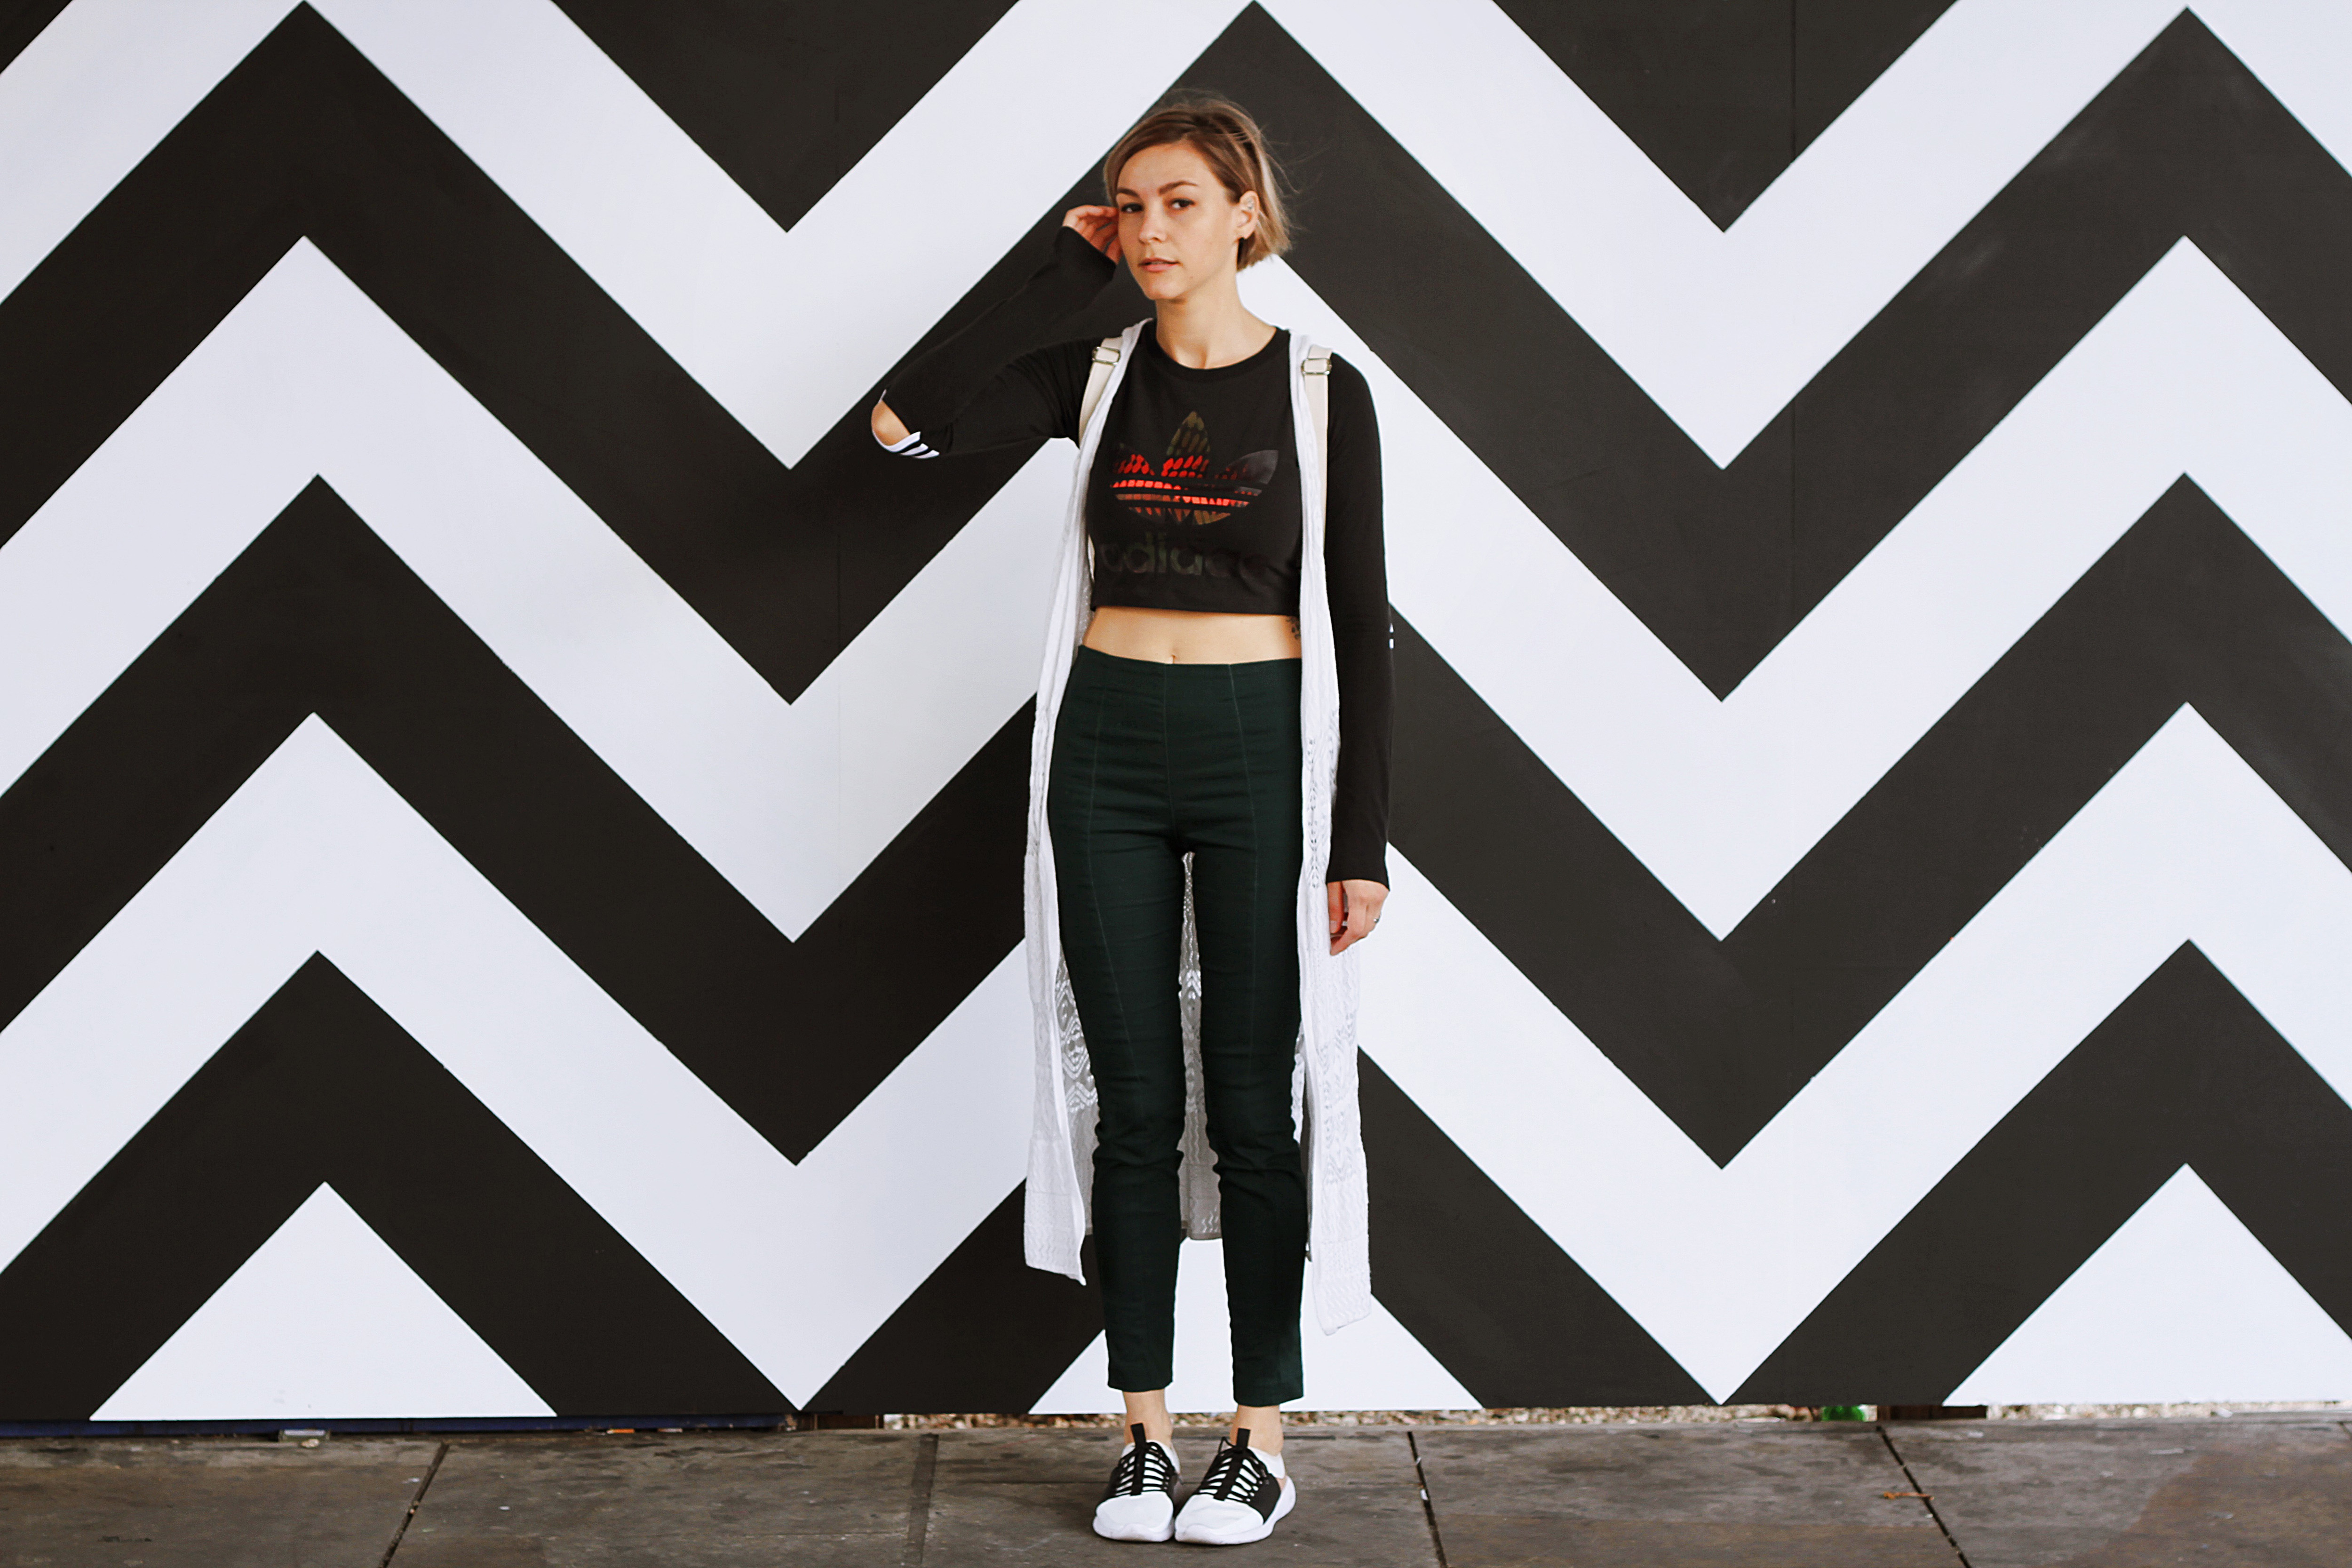
black and white, street fashion, beauty, fashion, wall, monochrome photography, standing, photography, footwear, design, photo shoot, pattern, jeans, denim, textile, t shirt, trousers, shoe, crop top, style, leggings, model, shirt